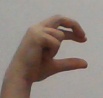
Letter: thal